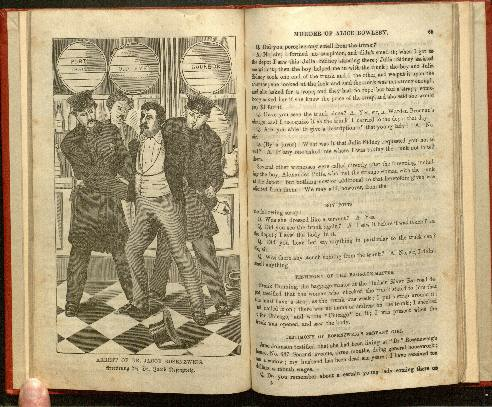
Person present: No